2012 Abu Dhabi Grand Prix

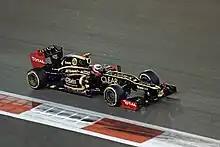
Kimi Räikkönen won his (and Lotus') only victory of the season.

The race started at 17:00 (UTC+4). The conditions on the grid were dry before the race; the air temperature ranged between and the track temperature was between . Most of the drivers started on the soft compound tyres with Vettel, Schumacher and Senna starting on medium compound tyres. Red Bull elected to start Vettel in the pit lane after taking his car out of parc fermé and changed his gear ratios along with his suspension as well as the creation of a low-drag aerodynamic setup to allow overtaking easier for the driver. de la Rosa did the same when a thread on a rear tyre blanket got tangled on his car at the start of the formation lap. As the five red lights went out to signal the start of the race, Hamilton maintained his pole position advantage heading into the first corner. Räikkönen made a quick start and passed Webber and Maldonado to run in second. Force India teammates Hülkenberg and di Resta, along with Grosjean and Senna tangled heading into the first corner. Hülkenberg was forced to retire, while di Resta and Grosjean pitted at the end of the first lap for repairs; Grosjean for a replacement for a right-front punctured tyre. Alonso made a good start when he passed Button and overtook Webber after he got a run on the Red Bull after leaving turn nine. At the completion of the first lap, Hamilton led from Räikkönen, Maldonado, Alonso, Webber, Button, Massa, Kobayashi, Pérez, Schumacher, Ricciardo, Rosberg, Vergne, Glock, Kovalainen, Petrov, Pic, Karthikeyan, Senna, Vettel, de la Rosa, Grosjean and di Resta.